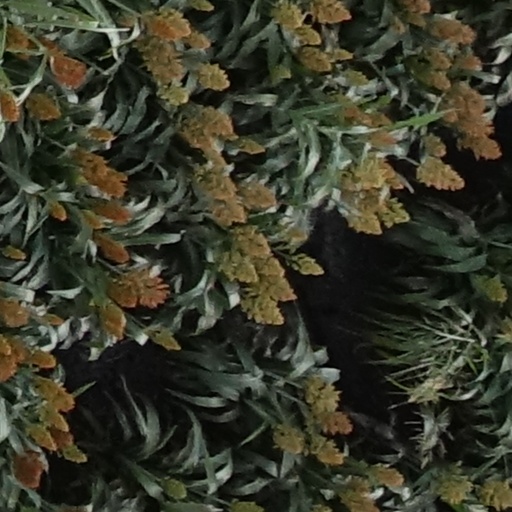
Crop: sorghum